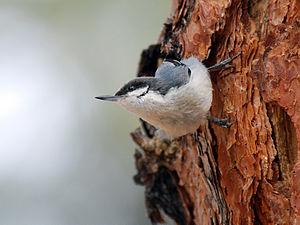
Cette liste des oiseaux au Canada provient de Bird Checklists of the World en date du mois de juillet 2018.
La Sittelle pygmée est une espèce de passereau appartenant à la famille des Sittidae.